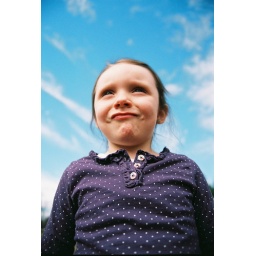
She's making a funny face but I really liked this one showing the vibrant blue sky in the background.